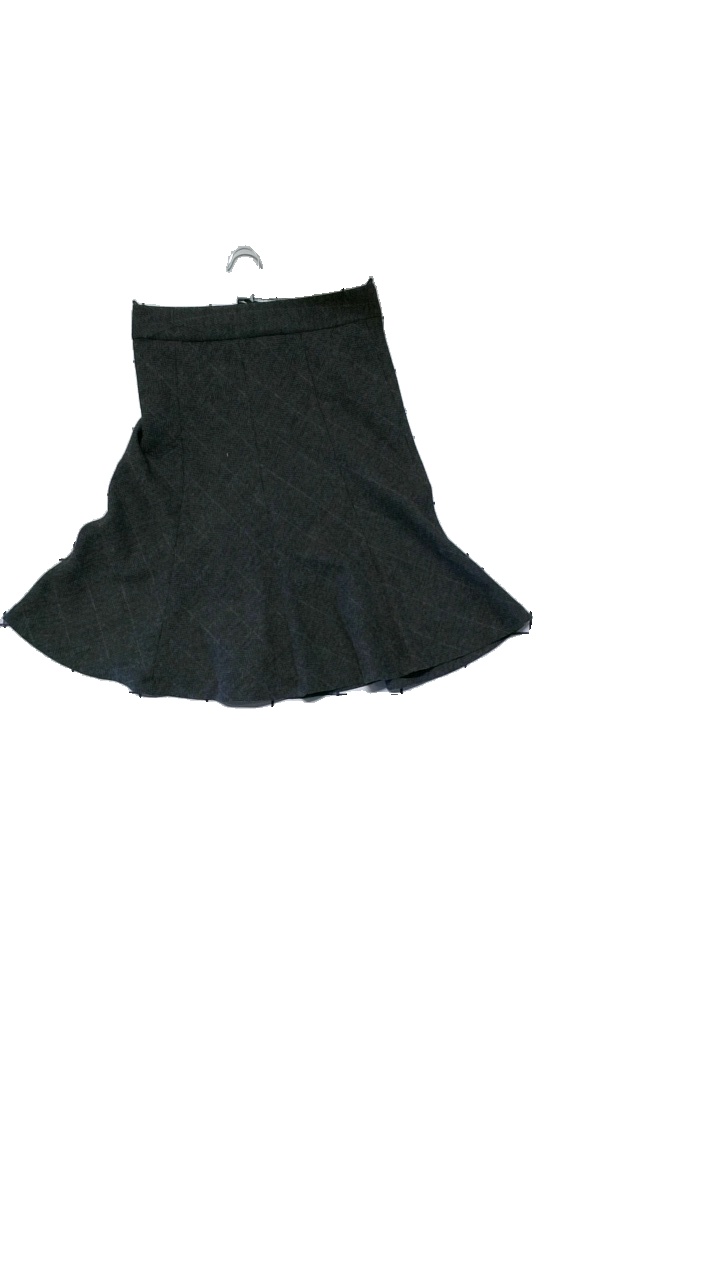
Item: Skirt (Ladies)
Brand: H&m
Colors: Grey, Multicolor
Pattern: Other
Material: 50% Wool, 35% Polyester, 10% Rayon, 3&Acrylic, 2%Other fibres
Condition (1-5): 4
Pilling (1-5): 4
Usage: Reuse
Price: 150-250